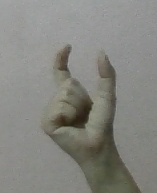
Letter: nun